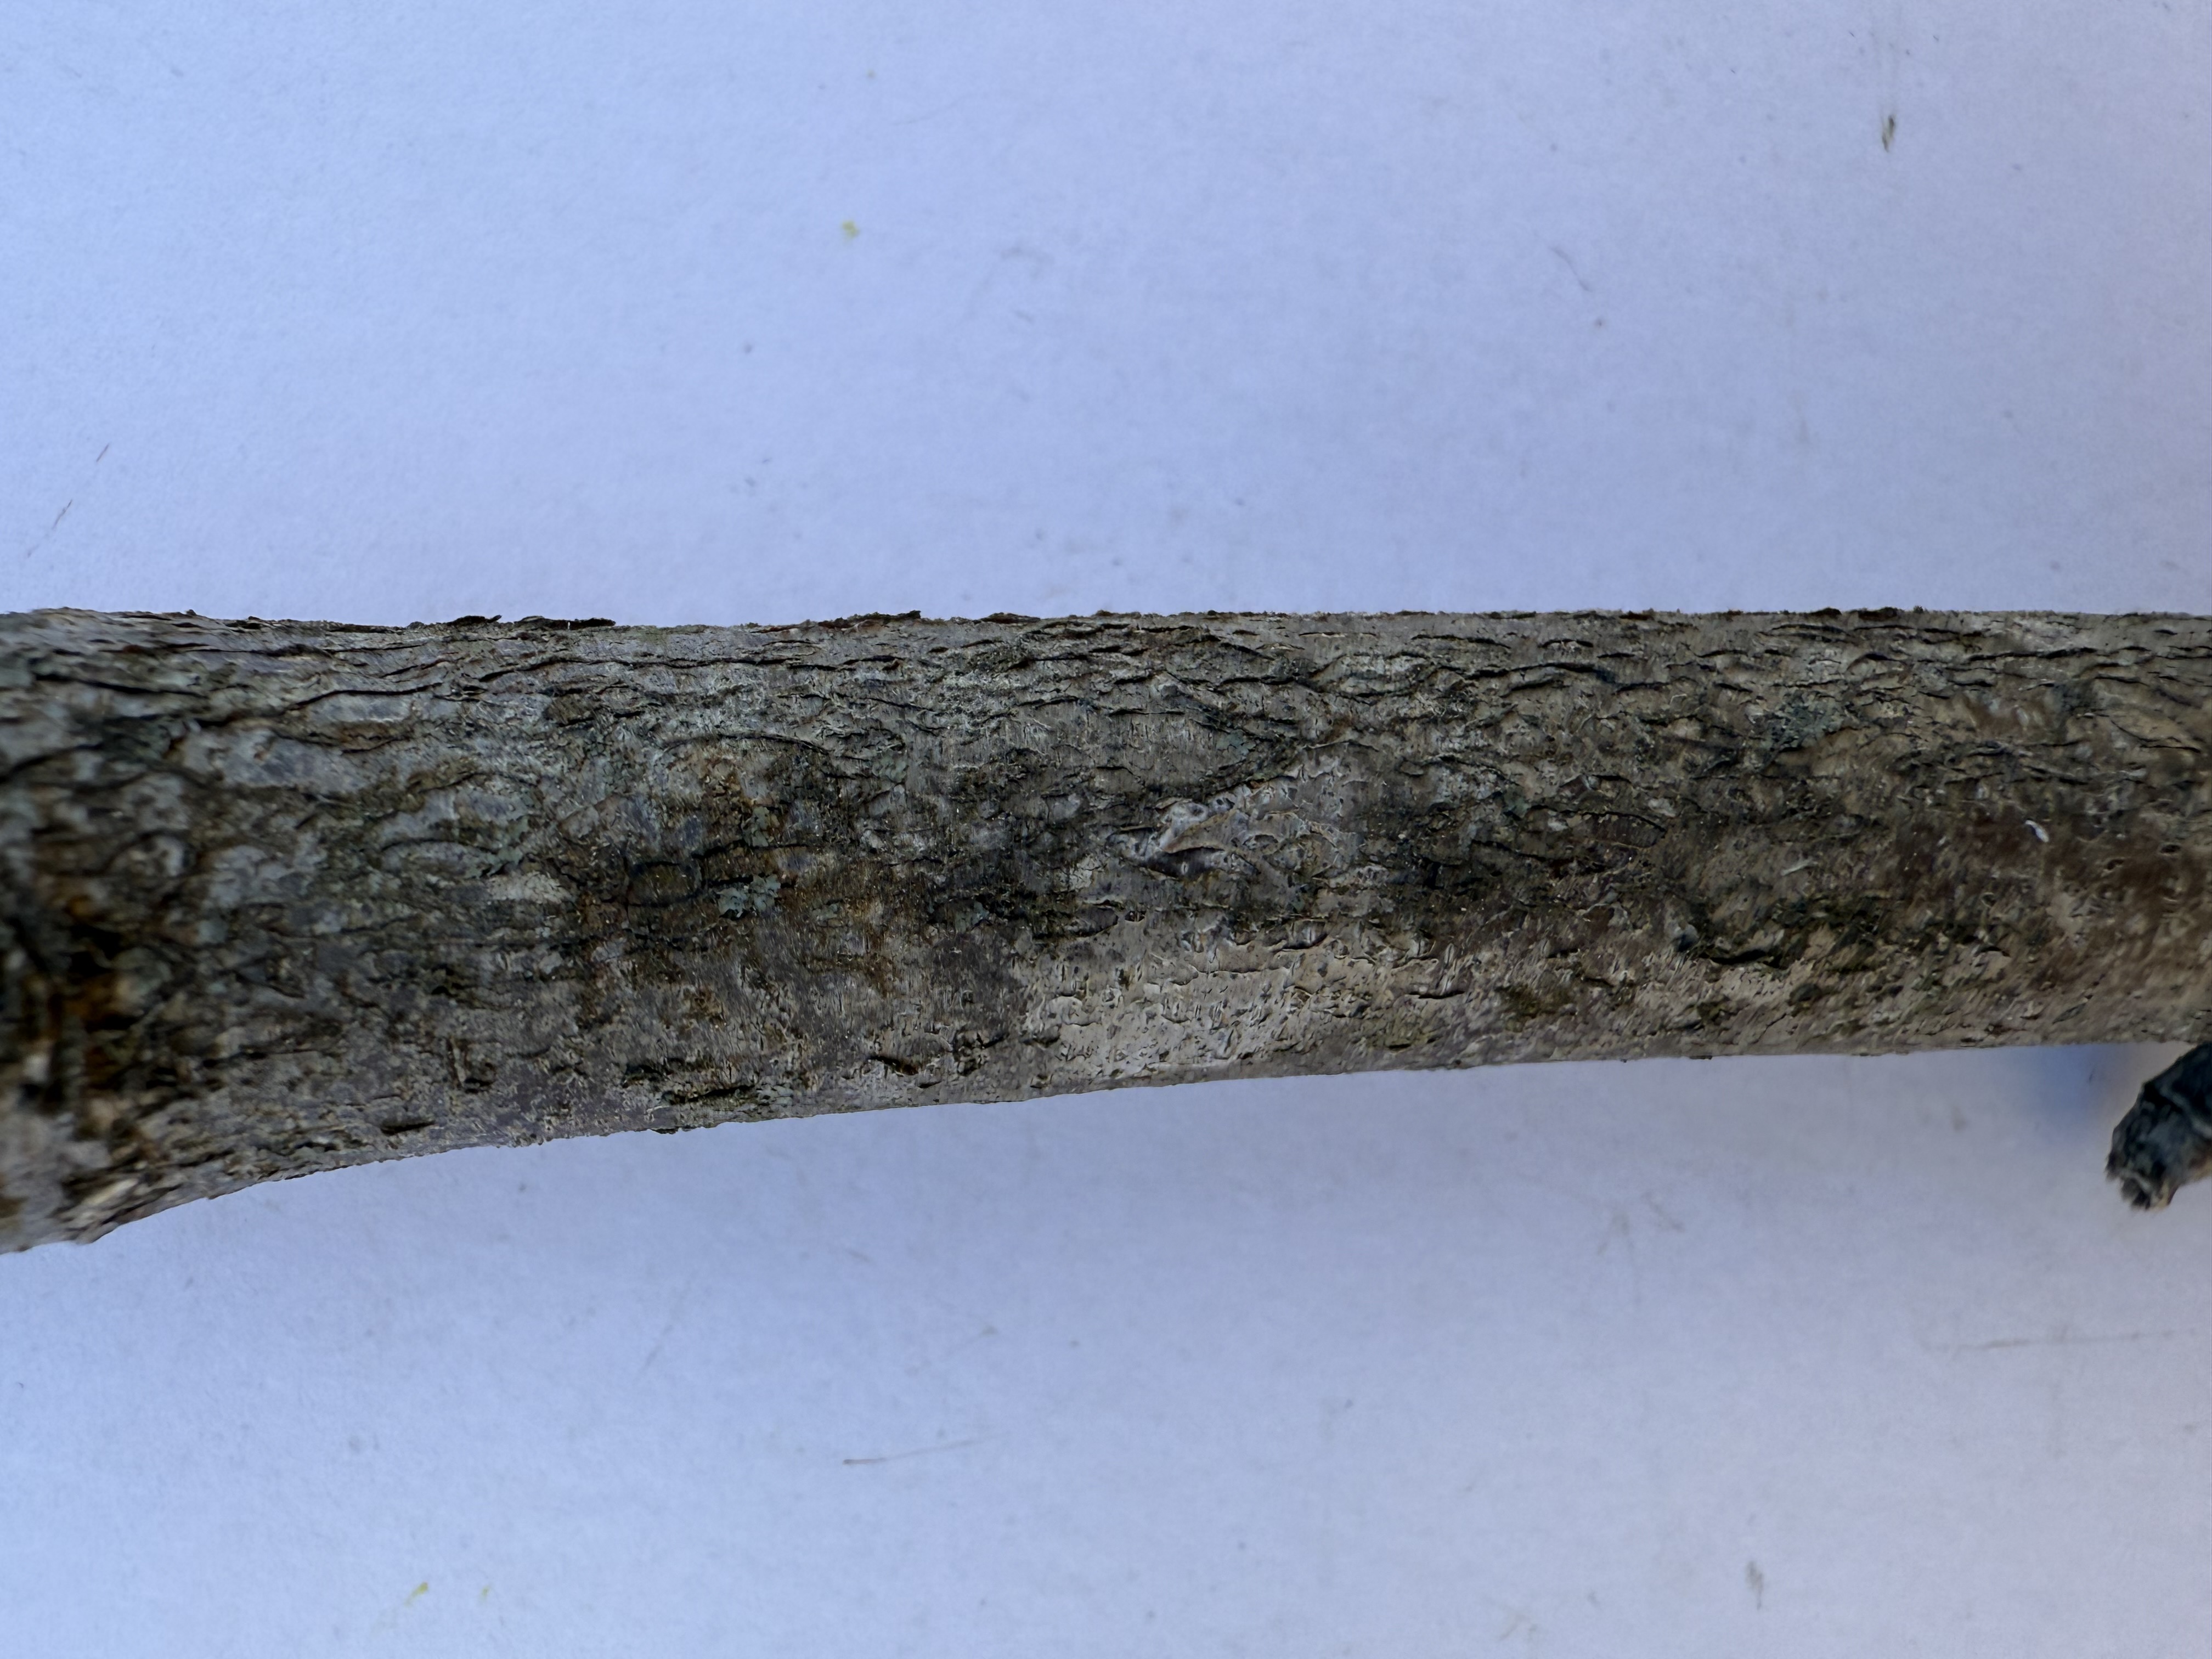
Variety: Cornelian Cherry